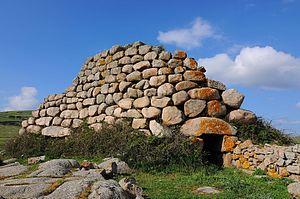
Aggius, Àggju en gallurais et Azos en sarde, est une commune de la province de Sassari dans la région Sardaigne en Italie. Elle se trouve dans la région historique et géographique de la Gallura, en moyenne montagne dans un environnement rocailleux et granitique.
Nuraghe Izzana, est un nuraghe situé dans la Valle della Luna au nord d'Aggius, parfois localisé à tort sur le territoire d'Aggius, mais en réalité localisé sur le territoire de Tempio Pausania. Il est en général présenté comme le plus grand nuraghe de Gallura. Le nuraghe date du nuragique II : il aurait été construit autour des années 1500 av. J.-C.
La Valle della Luna aussi appelée Piana dei grandi sassi est un plateau datant du Quaternaire, qui se trouve au Nord d'Aggius, sur le territoire de cette commune ainsi que sur celui de Tempio Pausania, à proximité du monte Pulchiana.